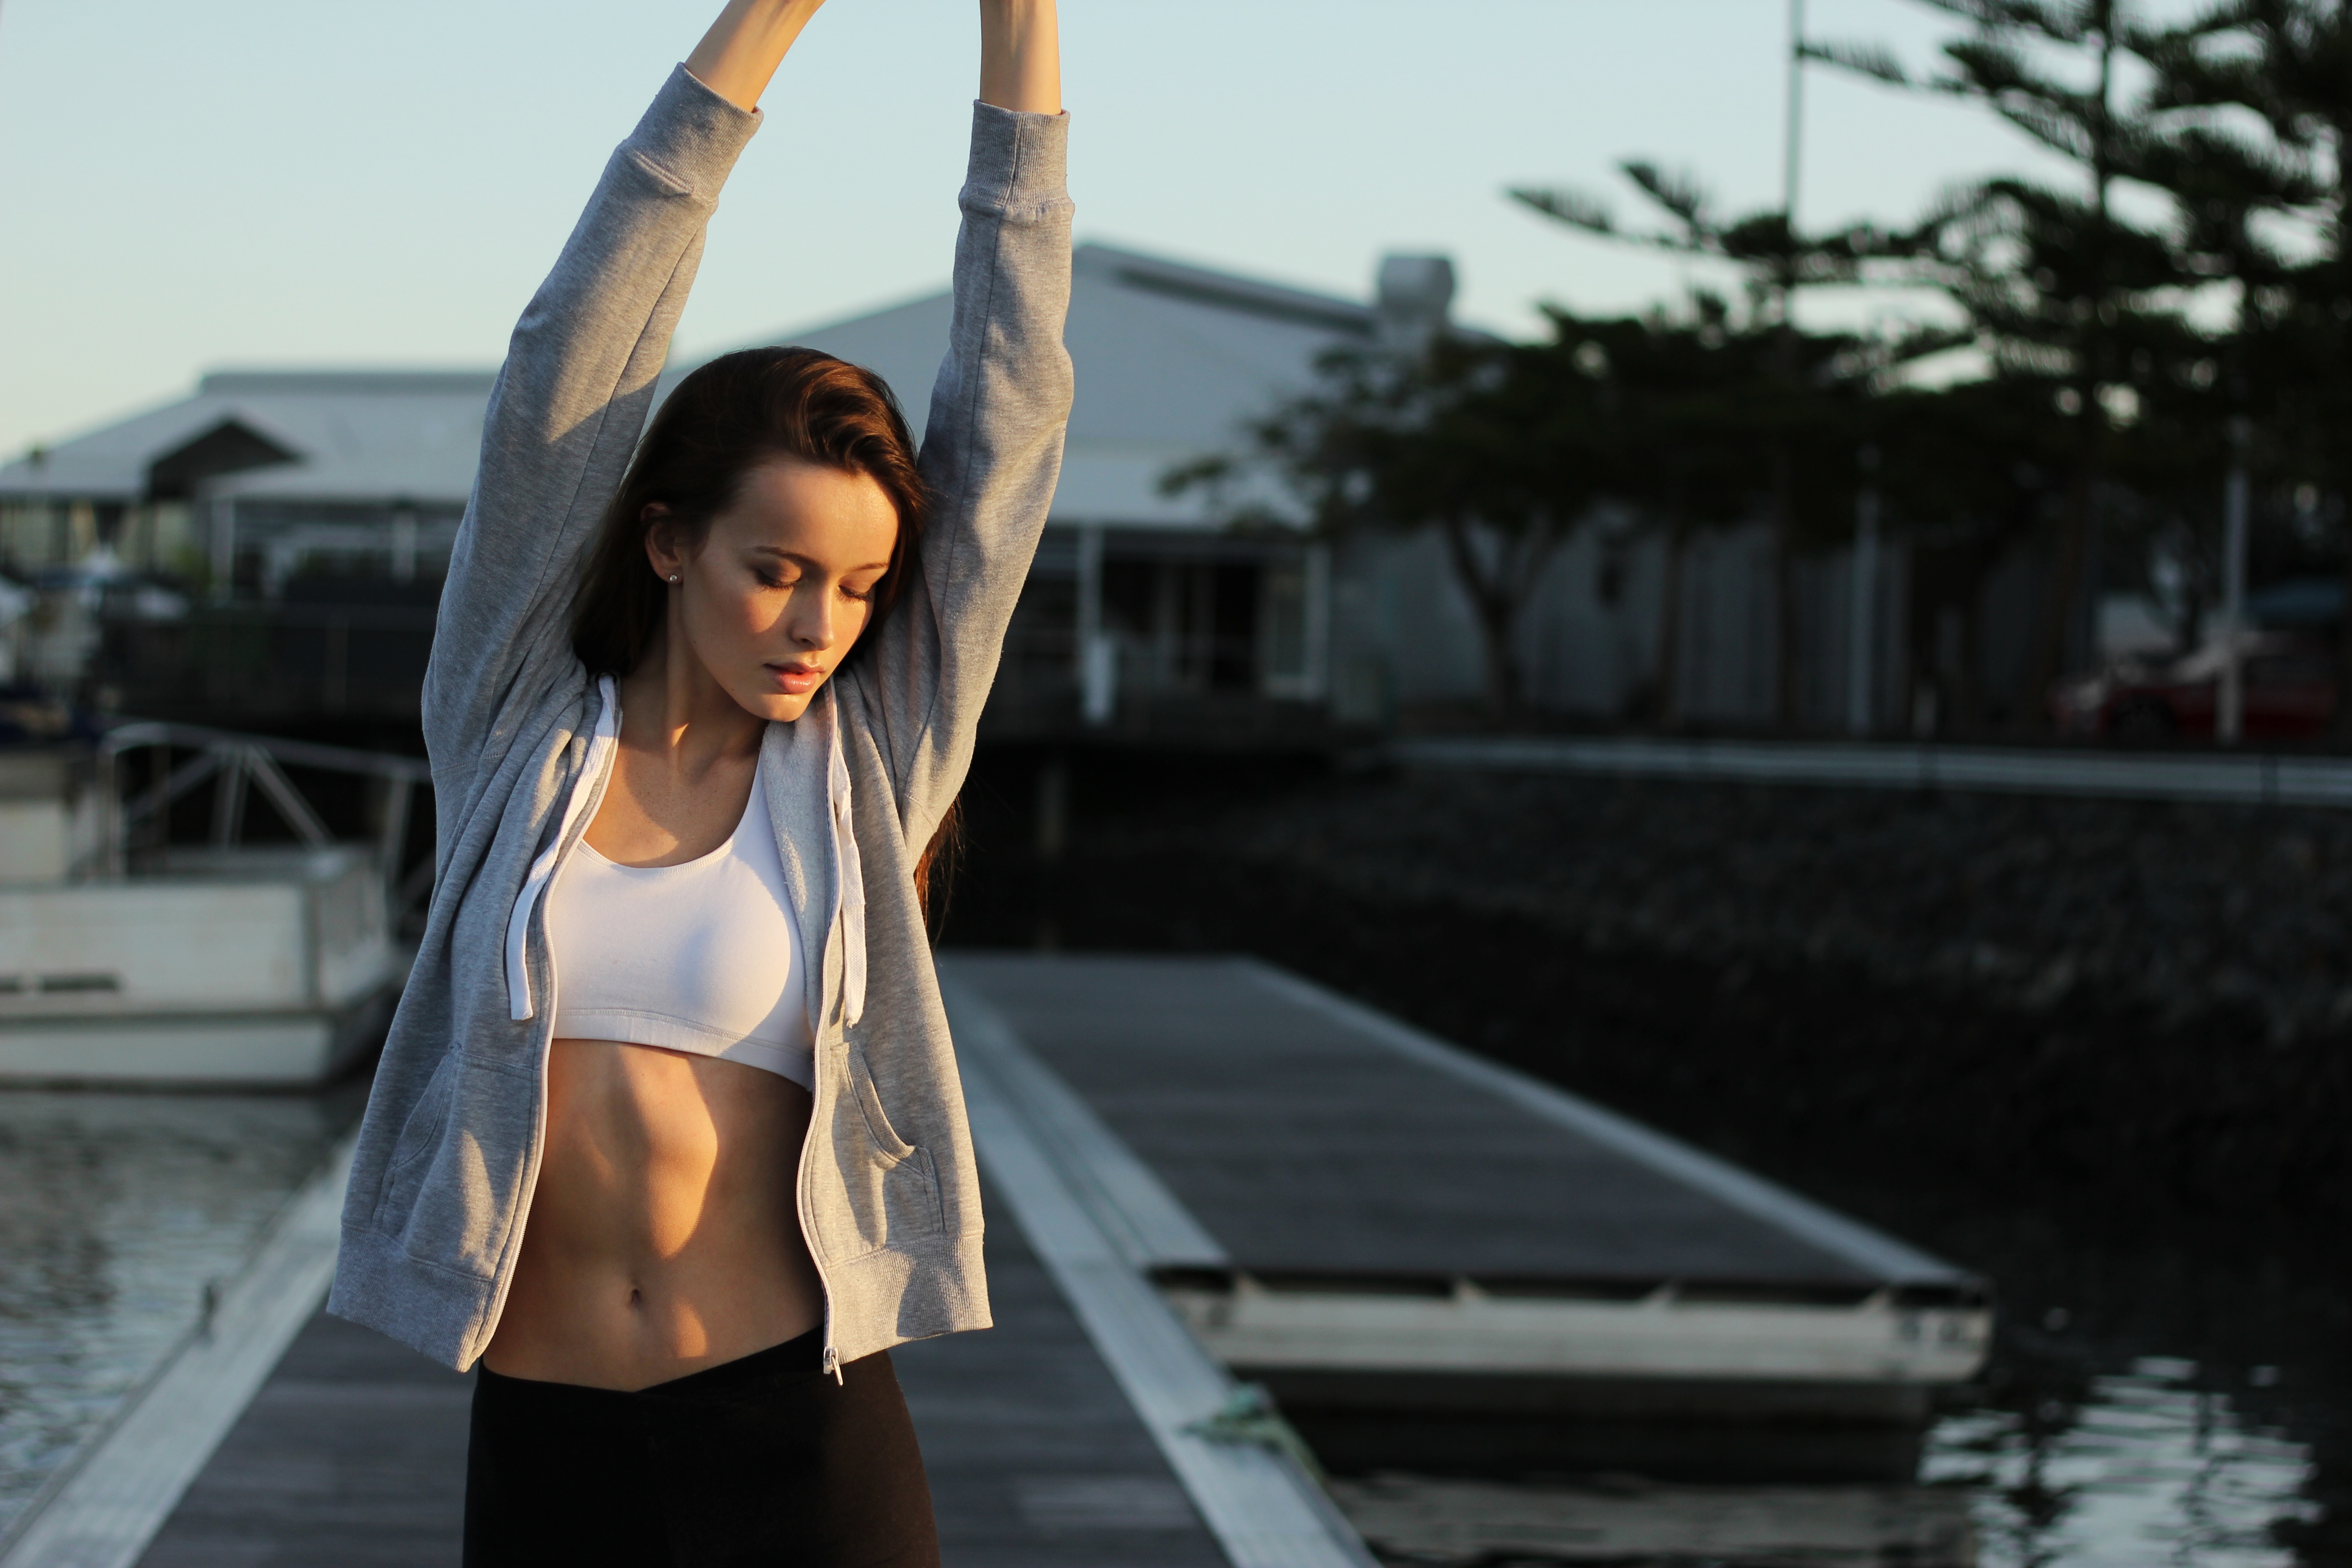
girl, model, spring, fashion, exercise, lady, photograph, stretch, stretching, beauty, photo shoot, physical fitness